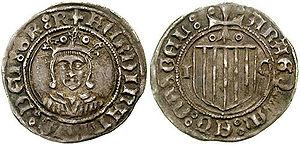
Le territoire de l'actuelle communauté autonome d'Aragon a été un lieu de passage important de la péninsule Ibérique, entre les rives méditerranéennes et atlantiques d'une part, entre le sud de la péninsule et le nord de l'Europe d'autre part. La présence humaine y est attestée depuis plusieurs millénaires, mais les spécificités de l'Aragon actuel remontent pour la plupart au Moyen Âge.
L'Aragon est une communauté autonome située dans le nord de l'Espagne. Elle est composée de trois provinces : la province de Huesca, la province de Saragosse et la province de Teruel. Elle est bordée au nord par la France, à l'est par la Catalogne et le Pays valencien, au sud par la Castille-La Manche, à l'ouest par la Castille-et-León et la Navarre.